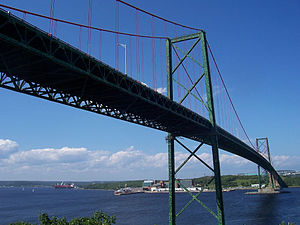
Længste hængebroer / Længste hængebroer
A. Murray MacKay broen
Liste over de længste hængebroer i verden identificerer hængebroer, der har et spænd på over 300 meter, i rækkefølge efter aftagende længde. Dette er den mest brugte måde til at sammenligne hængebroer.